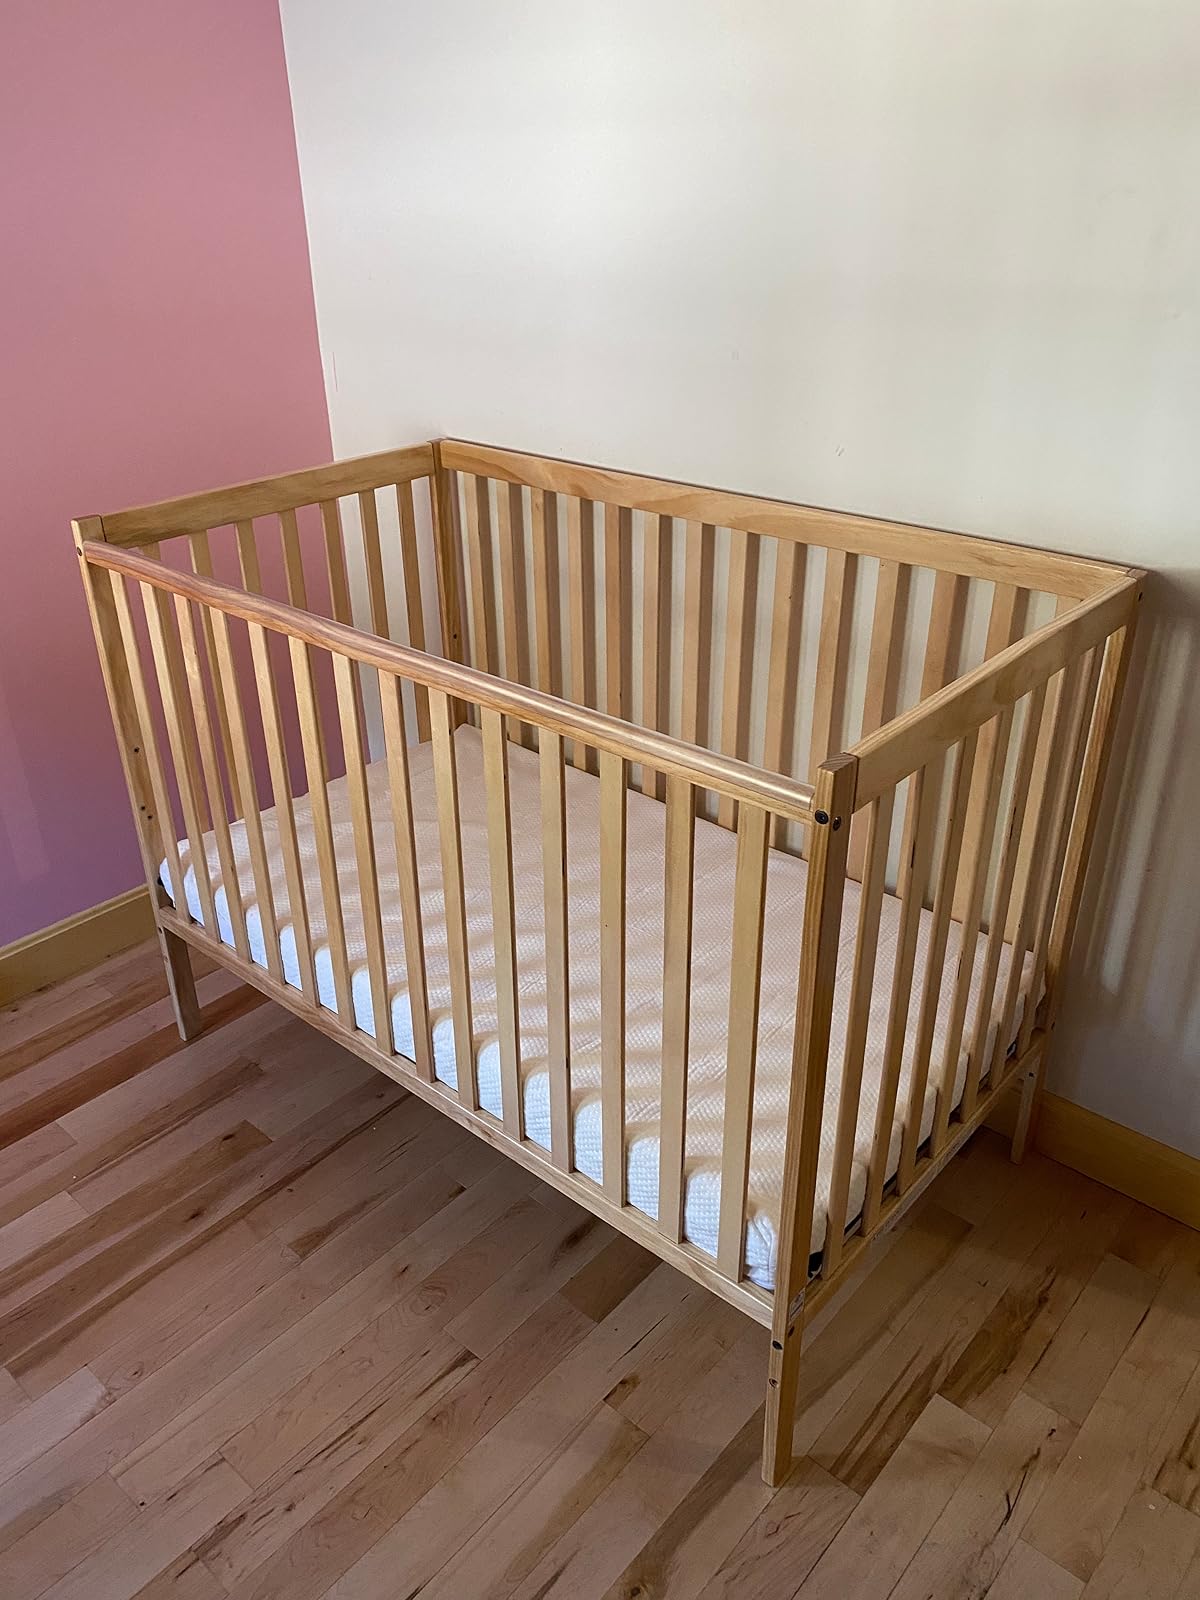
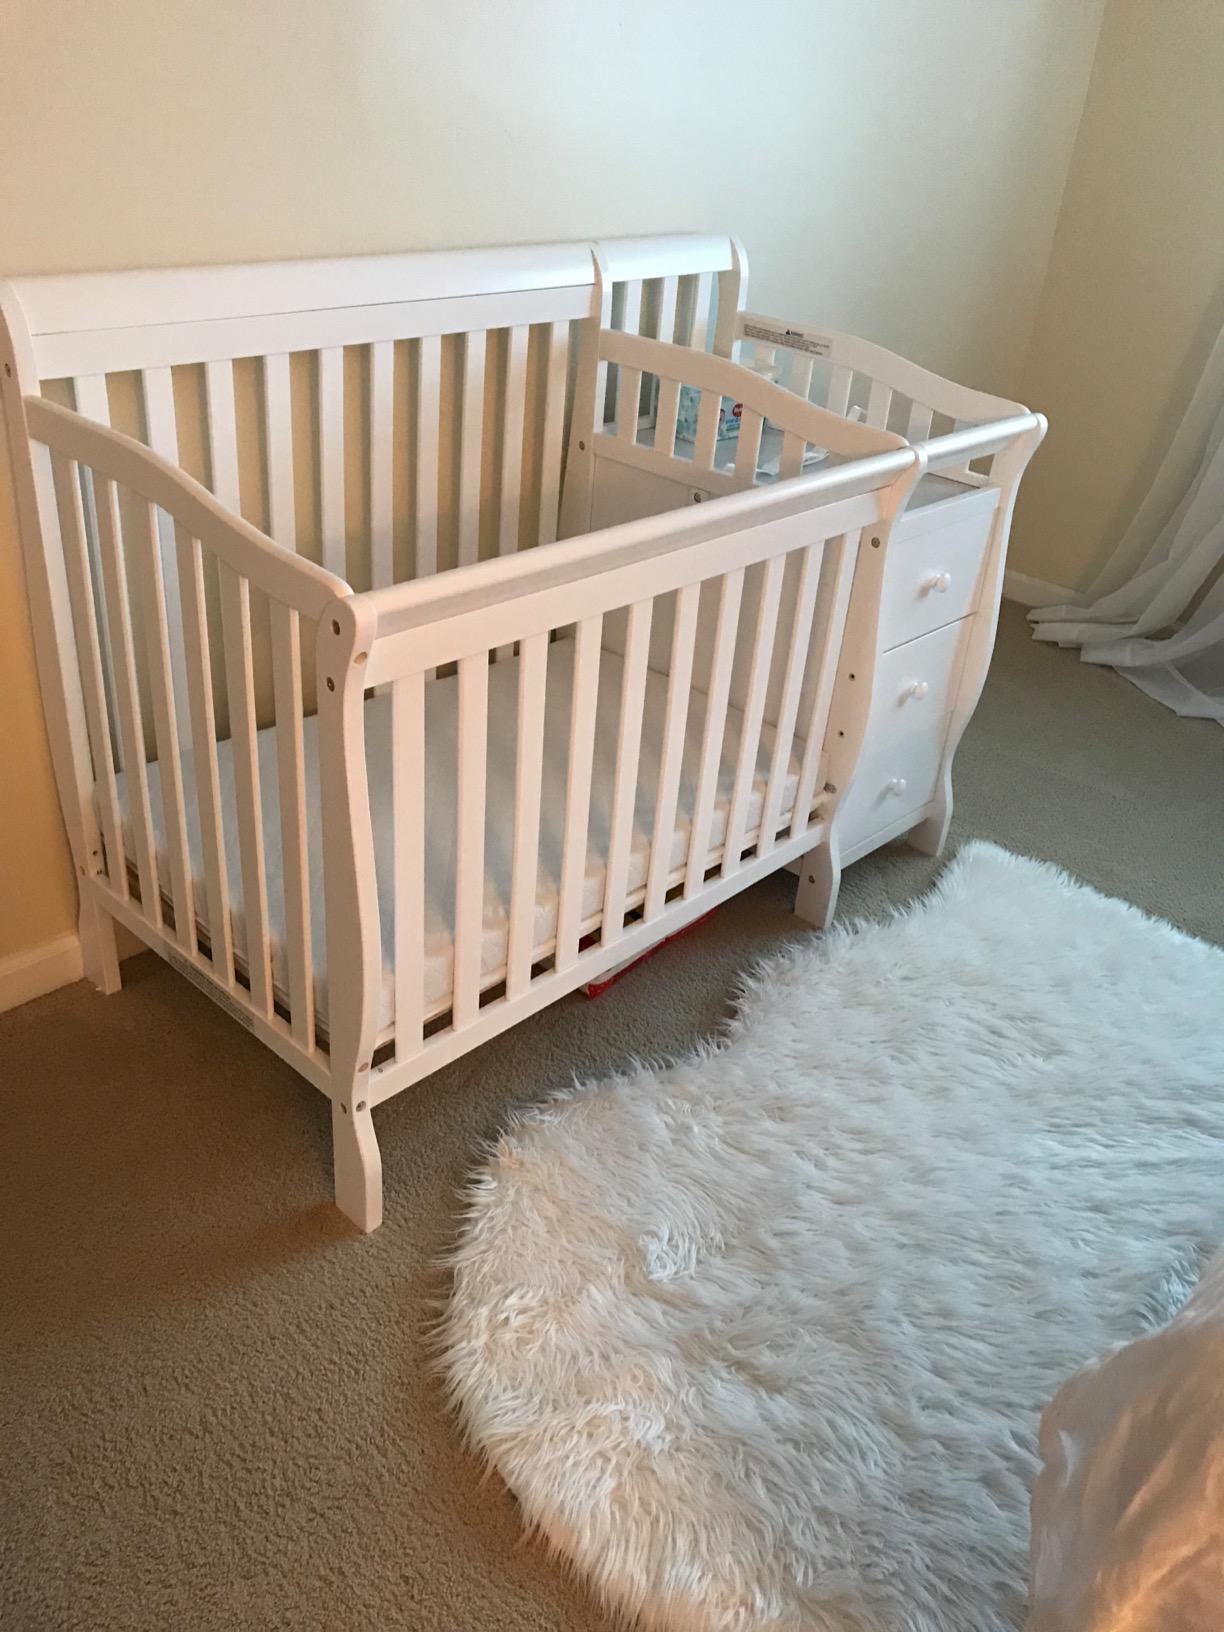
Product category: products_crib
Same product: no